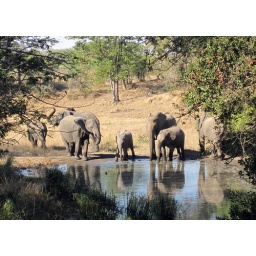
First wildlife sighting (not counting the crocodile spotted from the plane): elephant family near Ngala lodge.